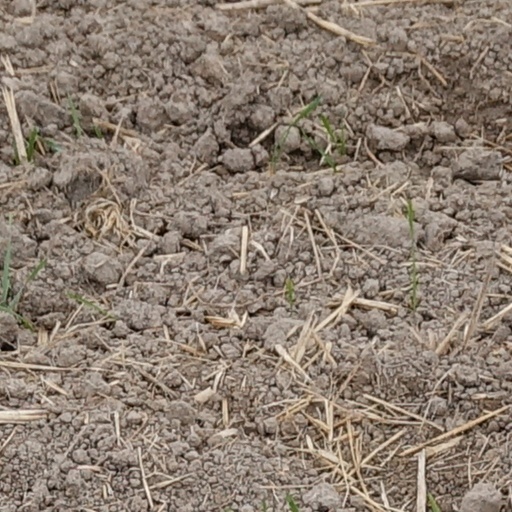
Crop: wheat